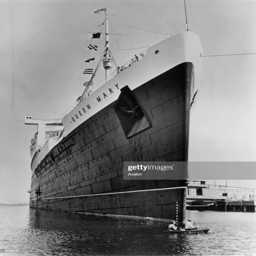
a small rowing boat is dwarfed by ship as it is paddled across her bows .